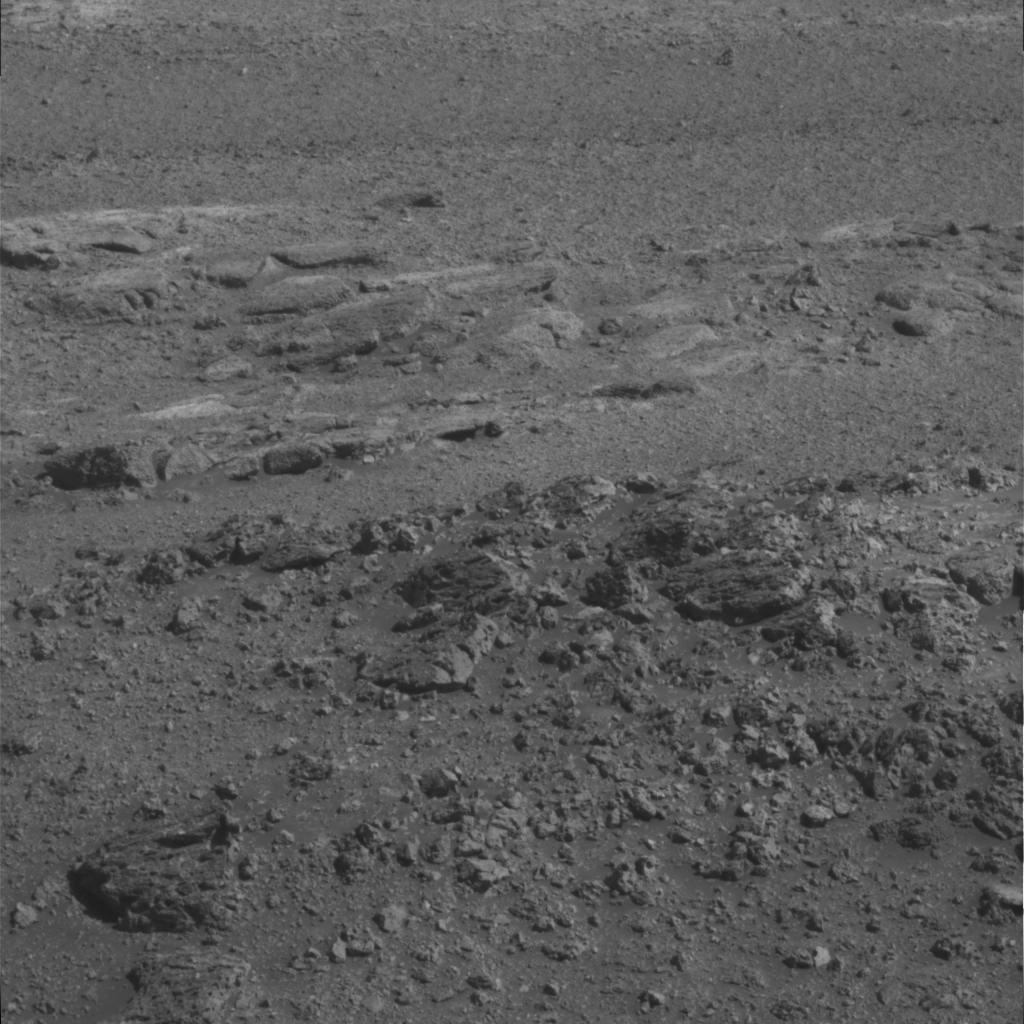
Surface features visible: Rock Outcrops, Clasts, Rock (Round Features), Soil, Nearby Surface